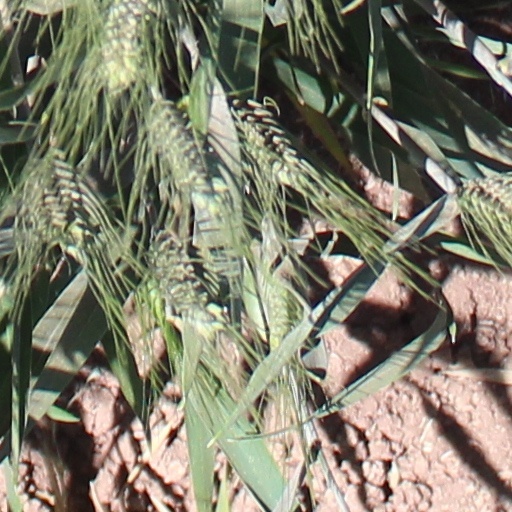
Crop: wheat